Ramcat Historic District

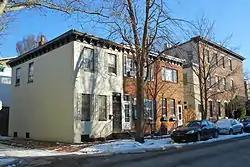
South 25th, Ramcat Historic District, February 2014

The Ramcat Historic District, also known as the Schuylkill Historic District, is a national historic district that is located in the Rittenhouse Square West neighborhood of Philadelphia, Pennsylvania.